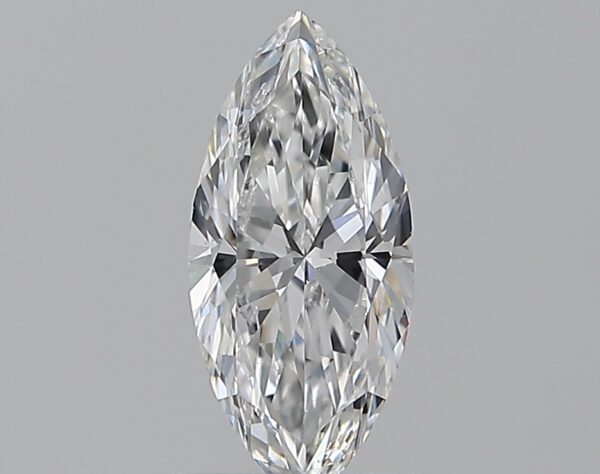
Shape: marquise
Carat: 0.5
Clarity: VS1
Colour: E
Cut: EX
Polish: VG
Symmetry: VG
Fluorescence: ST
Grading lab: GIA
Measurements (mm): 8.67 x 3.94 x 2.46